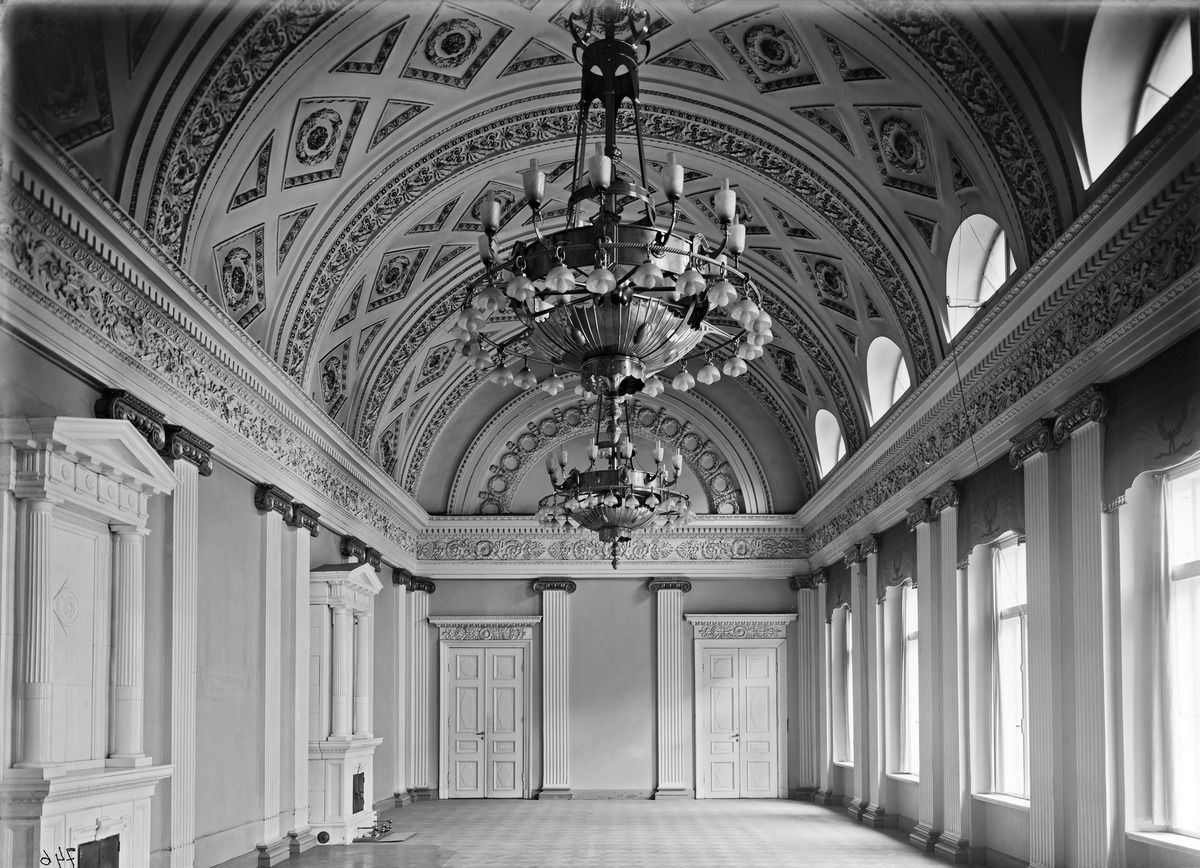
Vanha raatihuone, juhlasali
sisällön kuvaus: Vanha raatihuone, juhlasali. mustavalkoinen
Kuvaaja: Brander, Signe, valokuvaaja
Ajankohta: kuvausaika 1912
Paikka: Suomi, Uusimaa, Helsinki, Kruununhaka Helsinki, Aleksanterinkatu 20-24